Generali Building

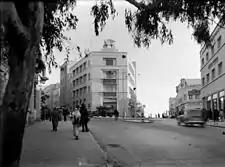
Generali Building, 1938.

The Generali Building was one of three commercial structures built at the eastern end of Jaffa Road in the 1930s. The others, constructed by the British, were the Anglo-Palestine Bank (currently Bank Leumi) and the Central Post Office.